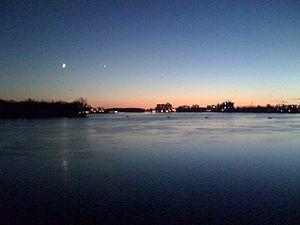
Rivière des Prairies - gauche Montréal, Droite Laval.
Hochelaga était une bourgade semi-sédentaire iroquoienne située au XVIᵉ siècle aux environs du mont Royal, dans l'actuelle ville de Montréal au Québec. Arrivé en barque le 2 octobre 1535, Jacques Cartier la visite le lendemain. Il est bien accueilli par les Iroquoiens et nomme la montagne qu'il voit à proximité mons realis. Plusieurs toponymes de Montréal ainsi que l'archipel d'Hochelaga lui doivent leur nom.